Karekin I

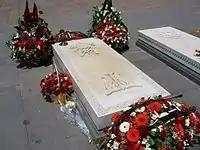
The tomb of Karekin I at the Mother See of Holy Etchmiadzin.

After the death of Catholicos Vazgen I in 1994, Catholicos Karekin Sarkissian was elected Supreme Patriarch and Catholicos of All Armenians by a National Ecclesiastical Assembly of 400 delegates and hereafter became known as Karekin I, being the first Supreme Patriarch with that name. Despite having been Catholicos of both, he was unable to reunite the two autocephalous Churches or reduce their overlap in other countries.